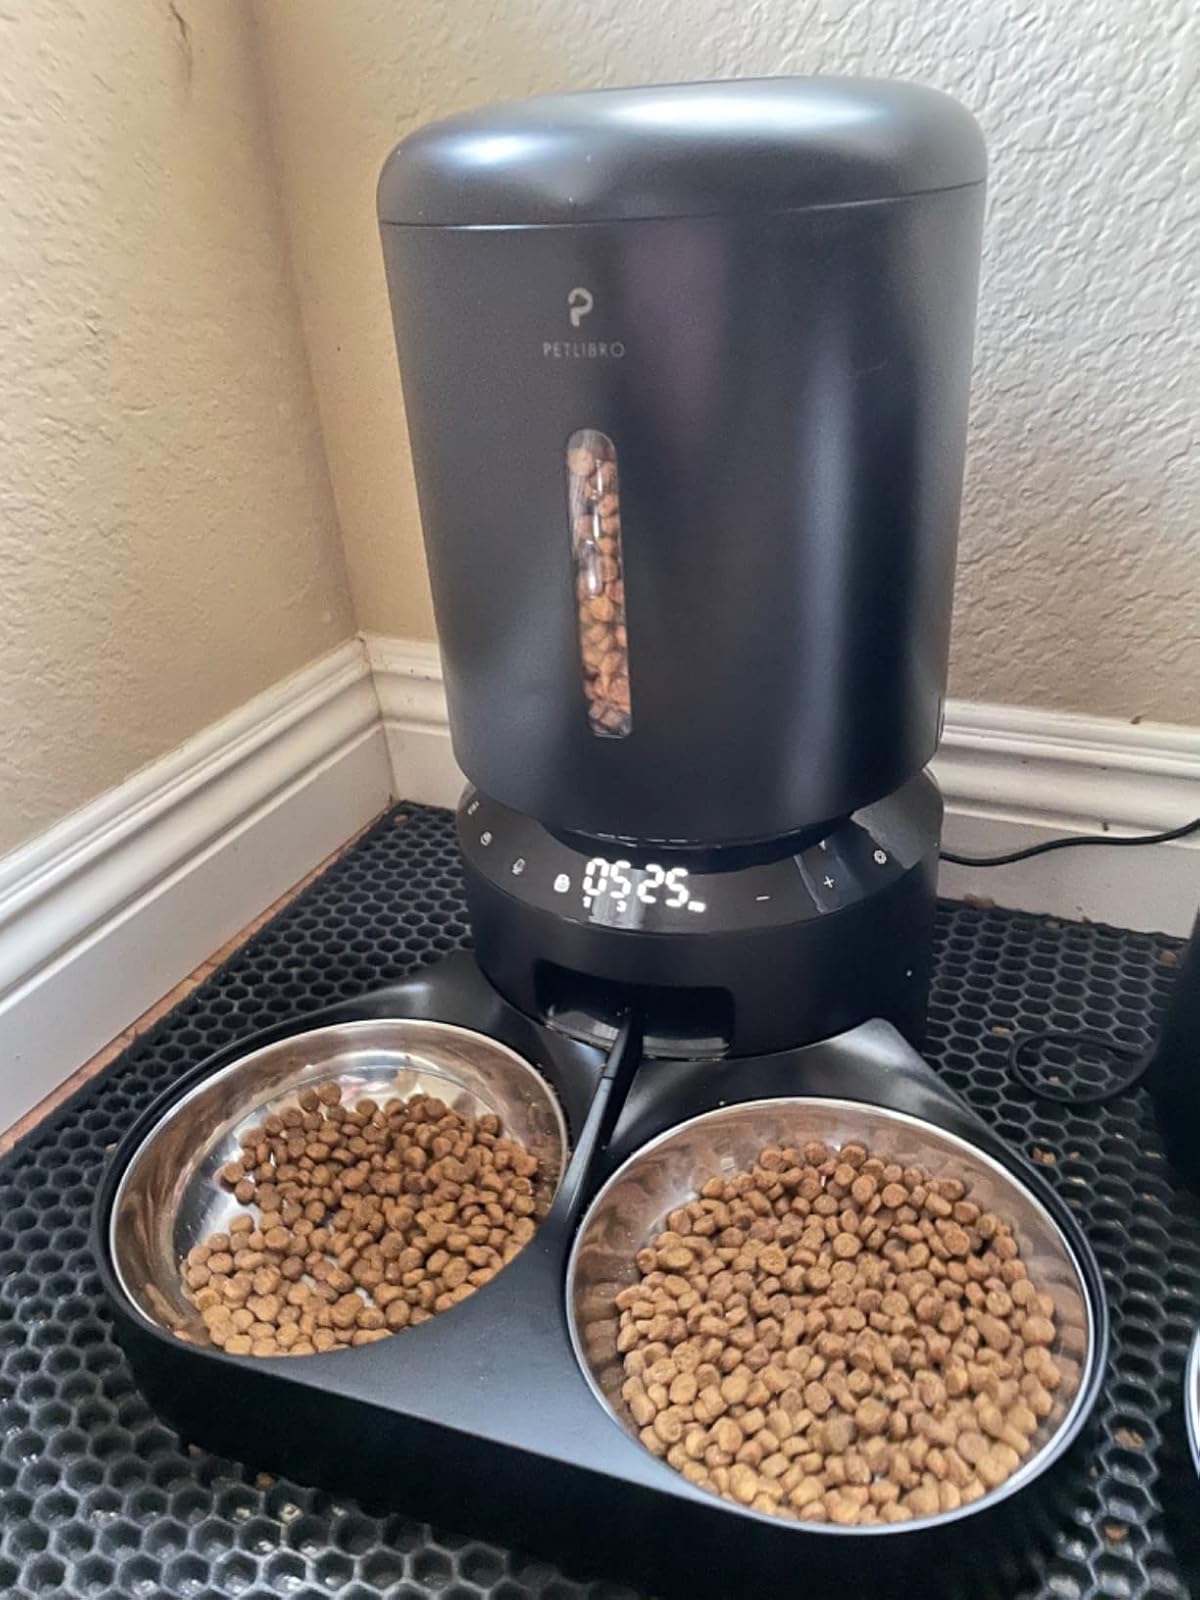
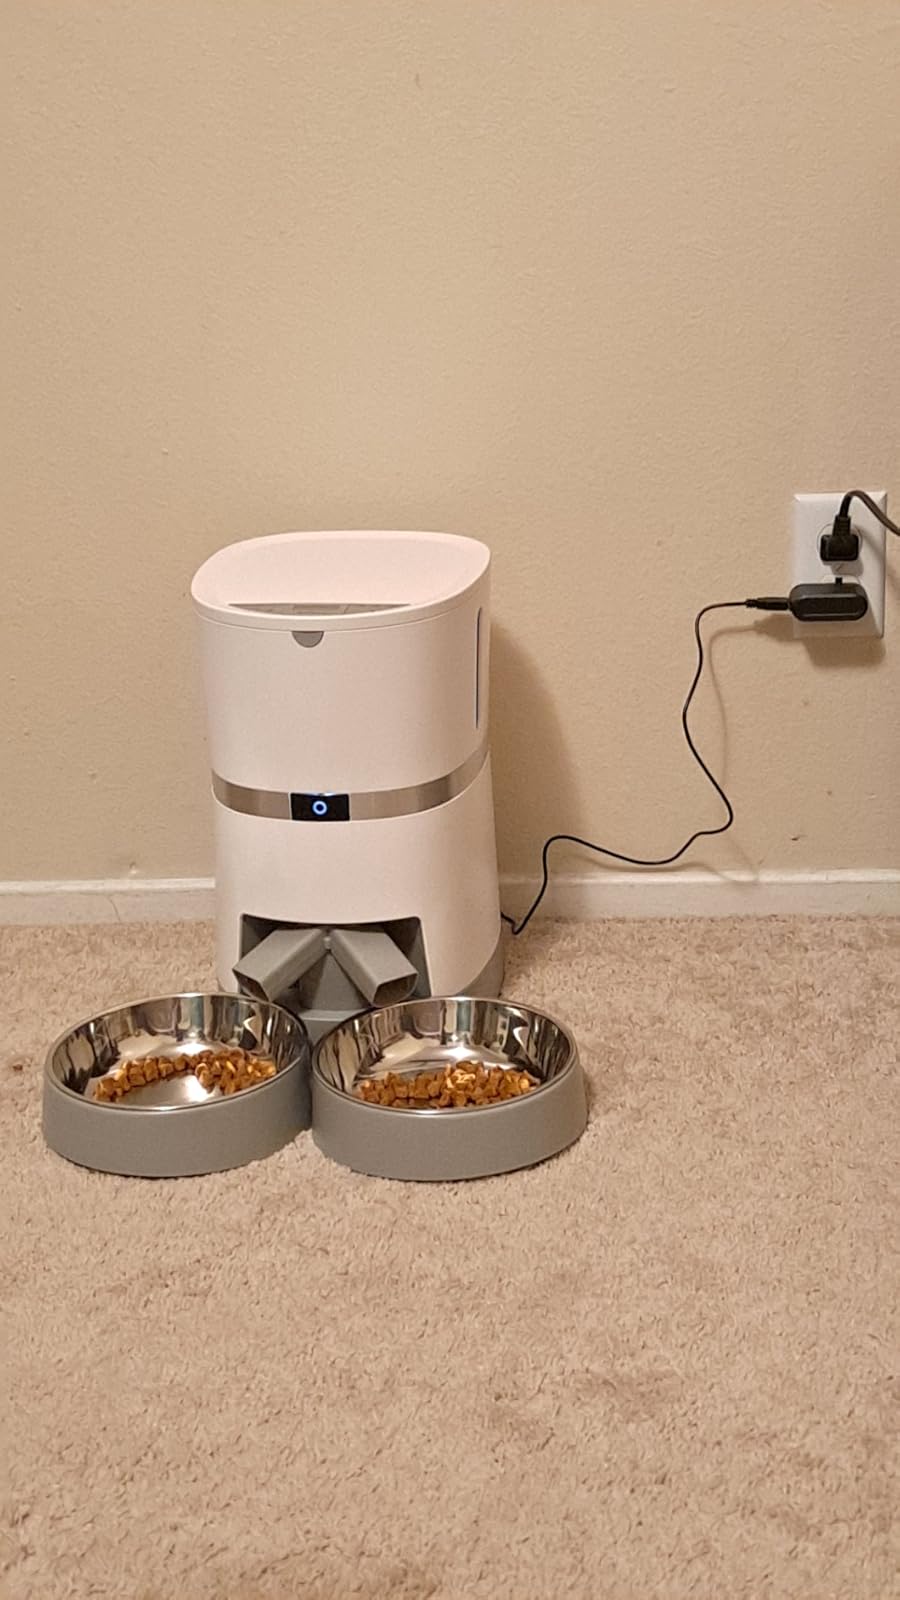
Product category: items_feeder
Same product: no